KPUA

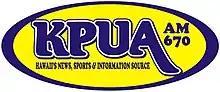
Former logo

On March 5, 2012, KPUA made international headlines when it canceled "The Rush Limbaugh Show" after Limbaugh came under fire for calling law student Sandra Fluke a "slut" and a "prostitute." KPUA is believed to be the first of only two affiliates to cancel the show over the controversy (the other being WBEC in Massachusetts; for perspective, Limbaugh has approximately 600 affiliates across the United States). Station manager Chris Leonard told the "Honolulu Star-Advertiser" that "decency and responsibility" demanded that his station sever its ties with Limbaugh.